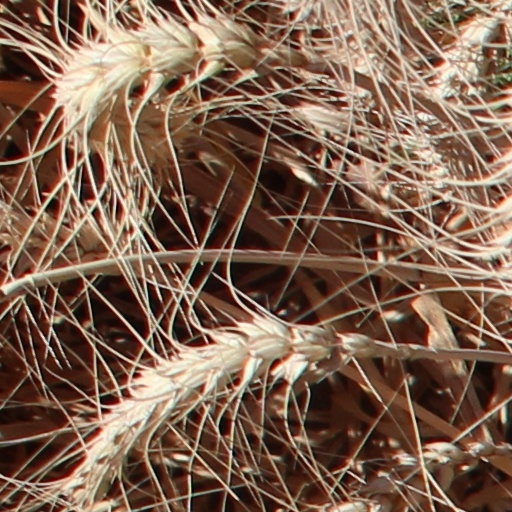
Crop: wheat